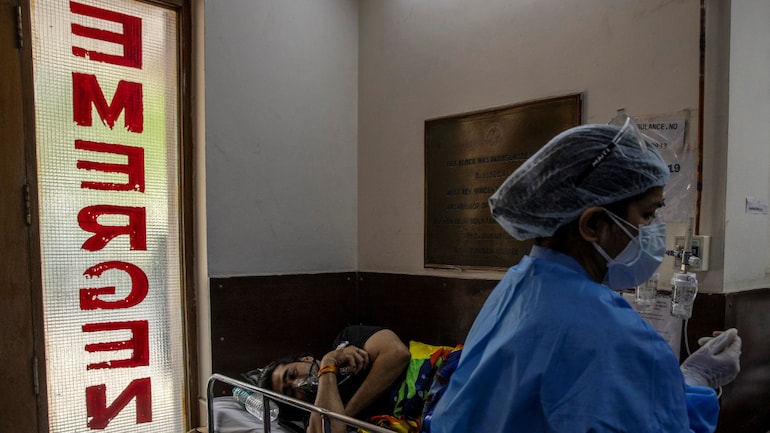
Objects detected:
Mask
Gloves